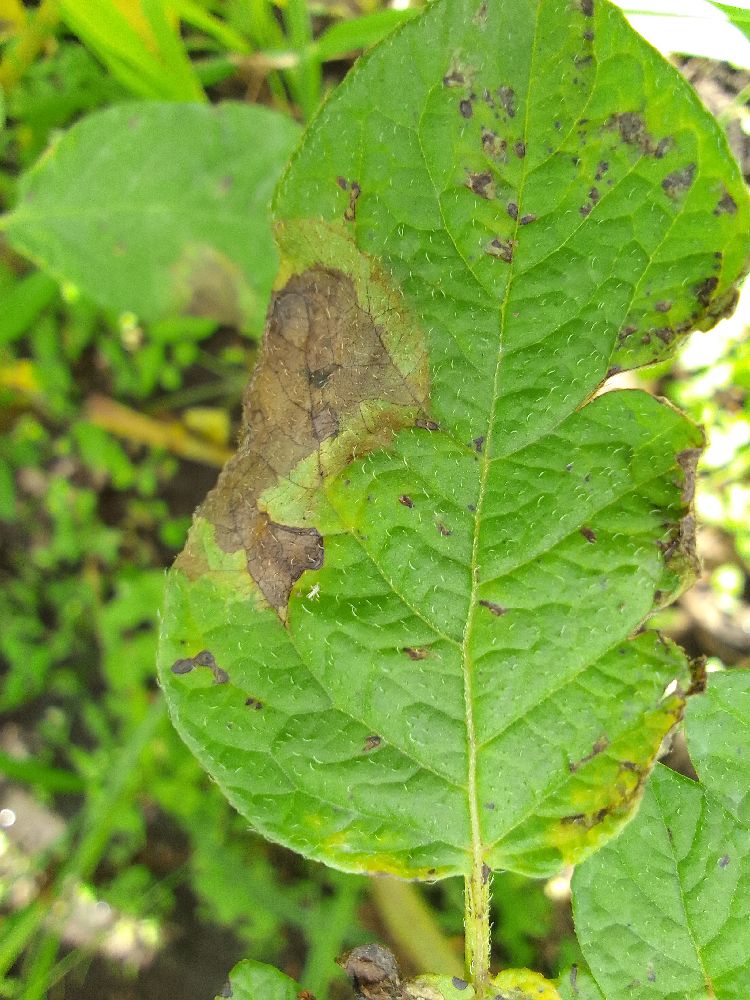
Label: Late blight